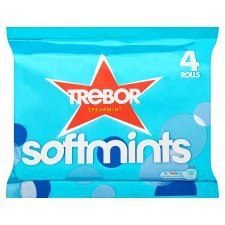
Trebor Spearmint Softmints (4 Per Pack) 176G
Category: Grocery
Suitable for vegetarians Mint flavoured chewy centred sweets in a crisp candy coating. Allergy Information Contains: Sulphur Dioxide/Sulphites
Features: Imported